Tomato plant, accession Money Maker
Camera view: horizontal (90 deg, fisheye); turntable rotation: 330 degrees
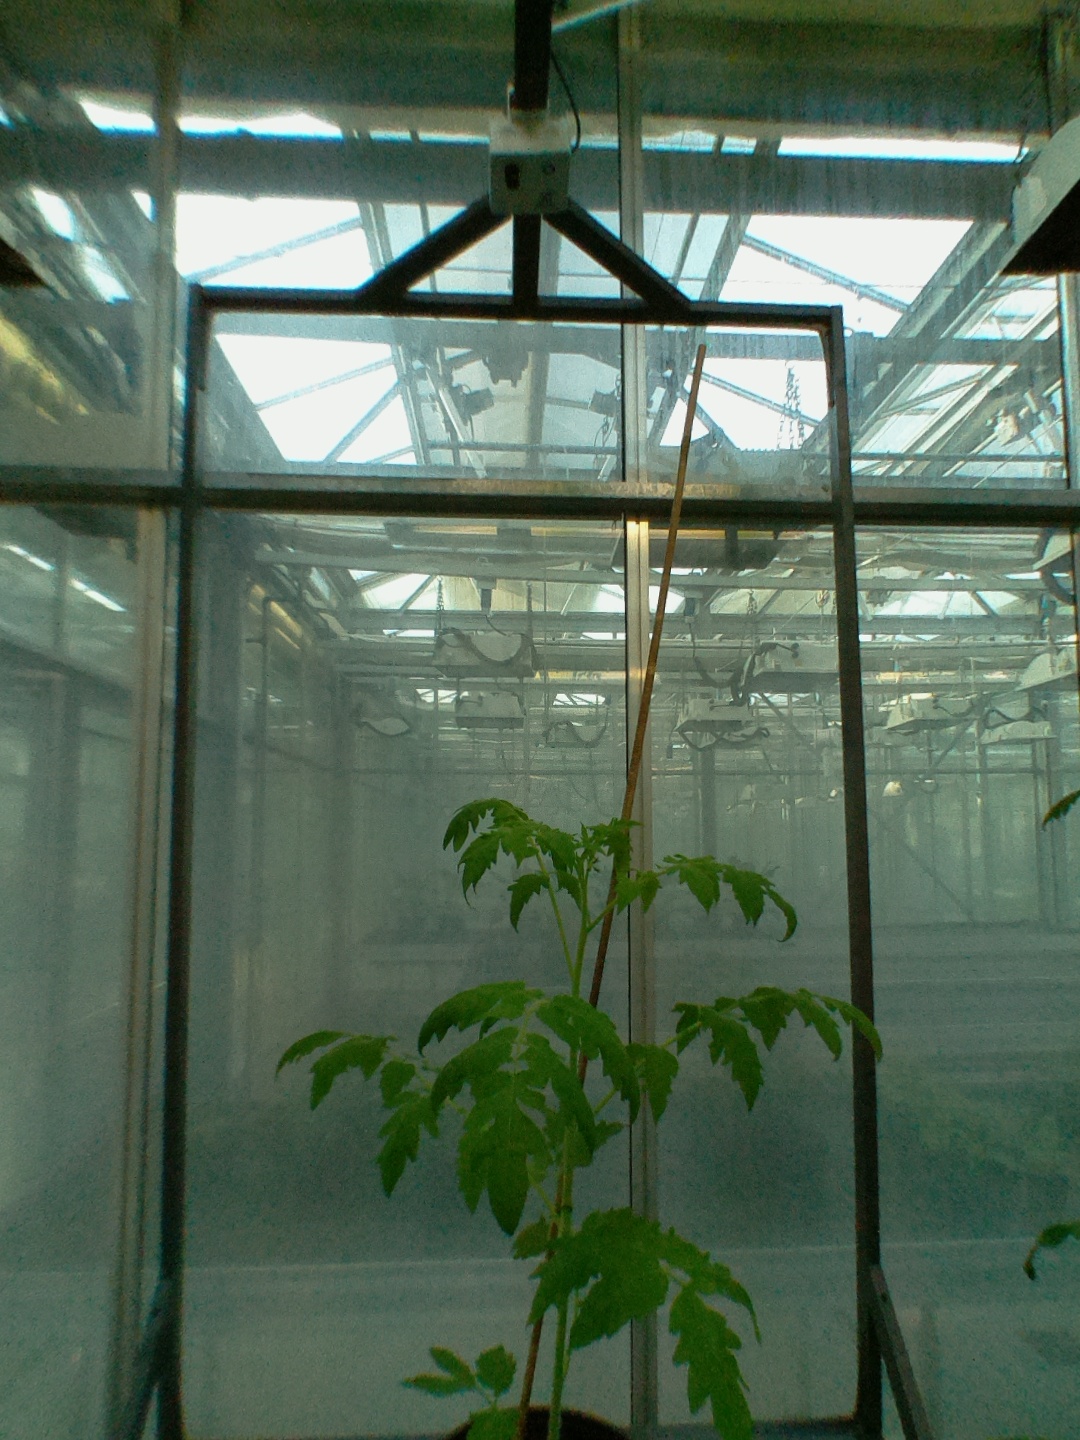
BBCH growth stage 16: 12 of true leaves visible